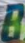
Number: 8